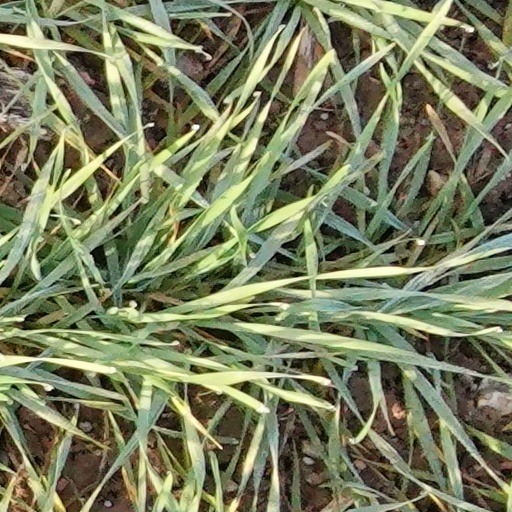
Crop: wheat